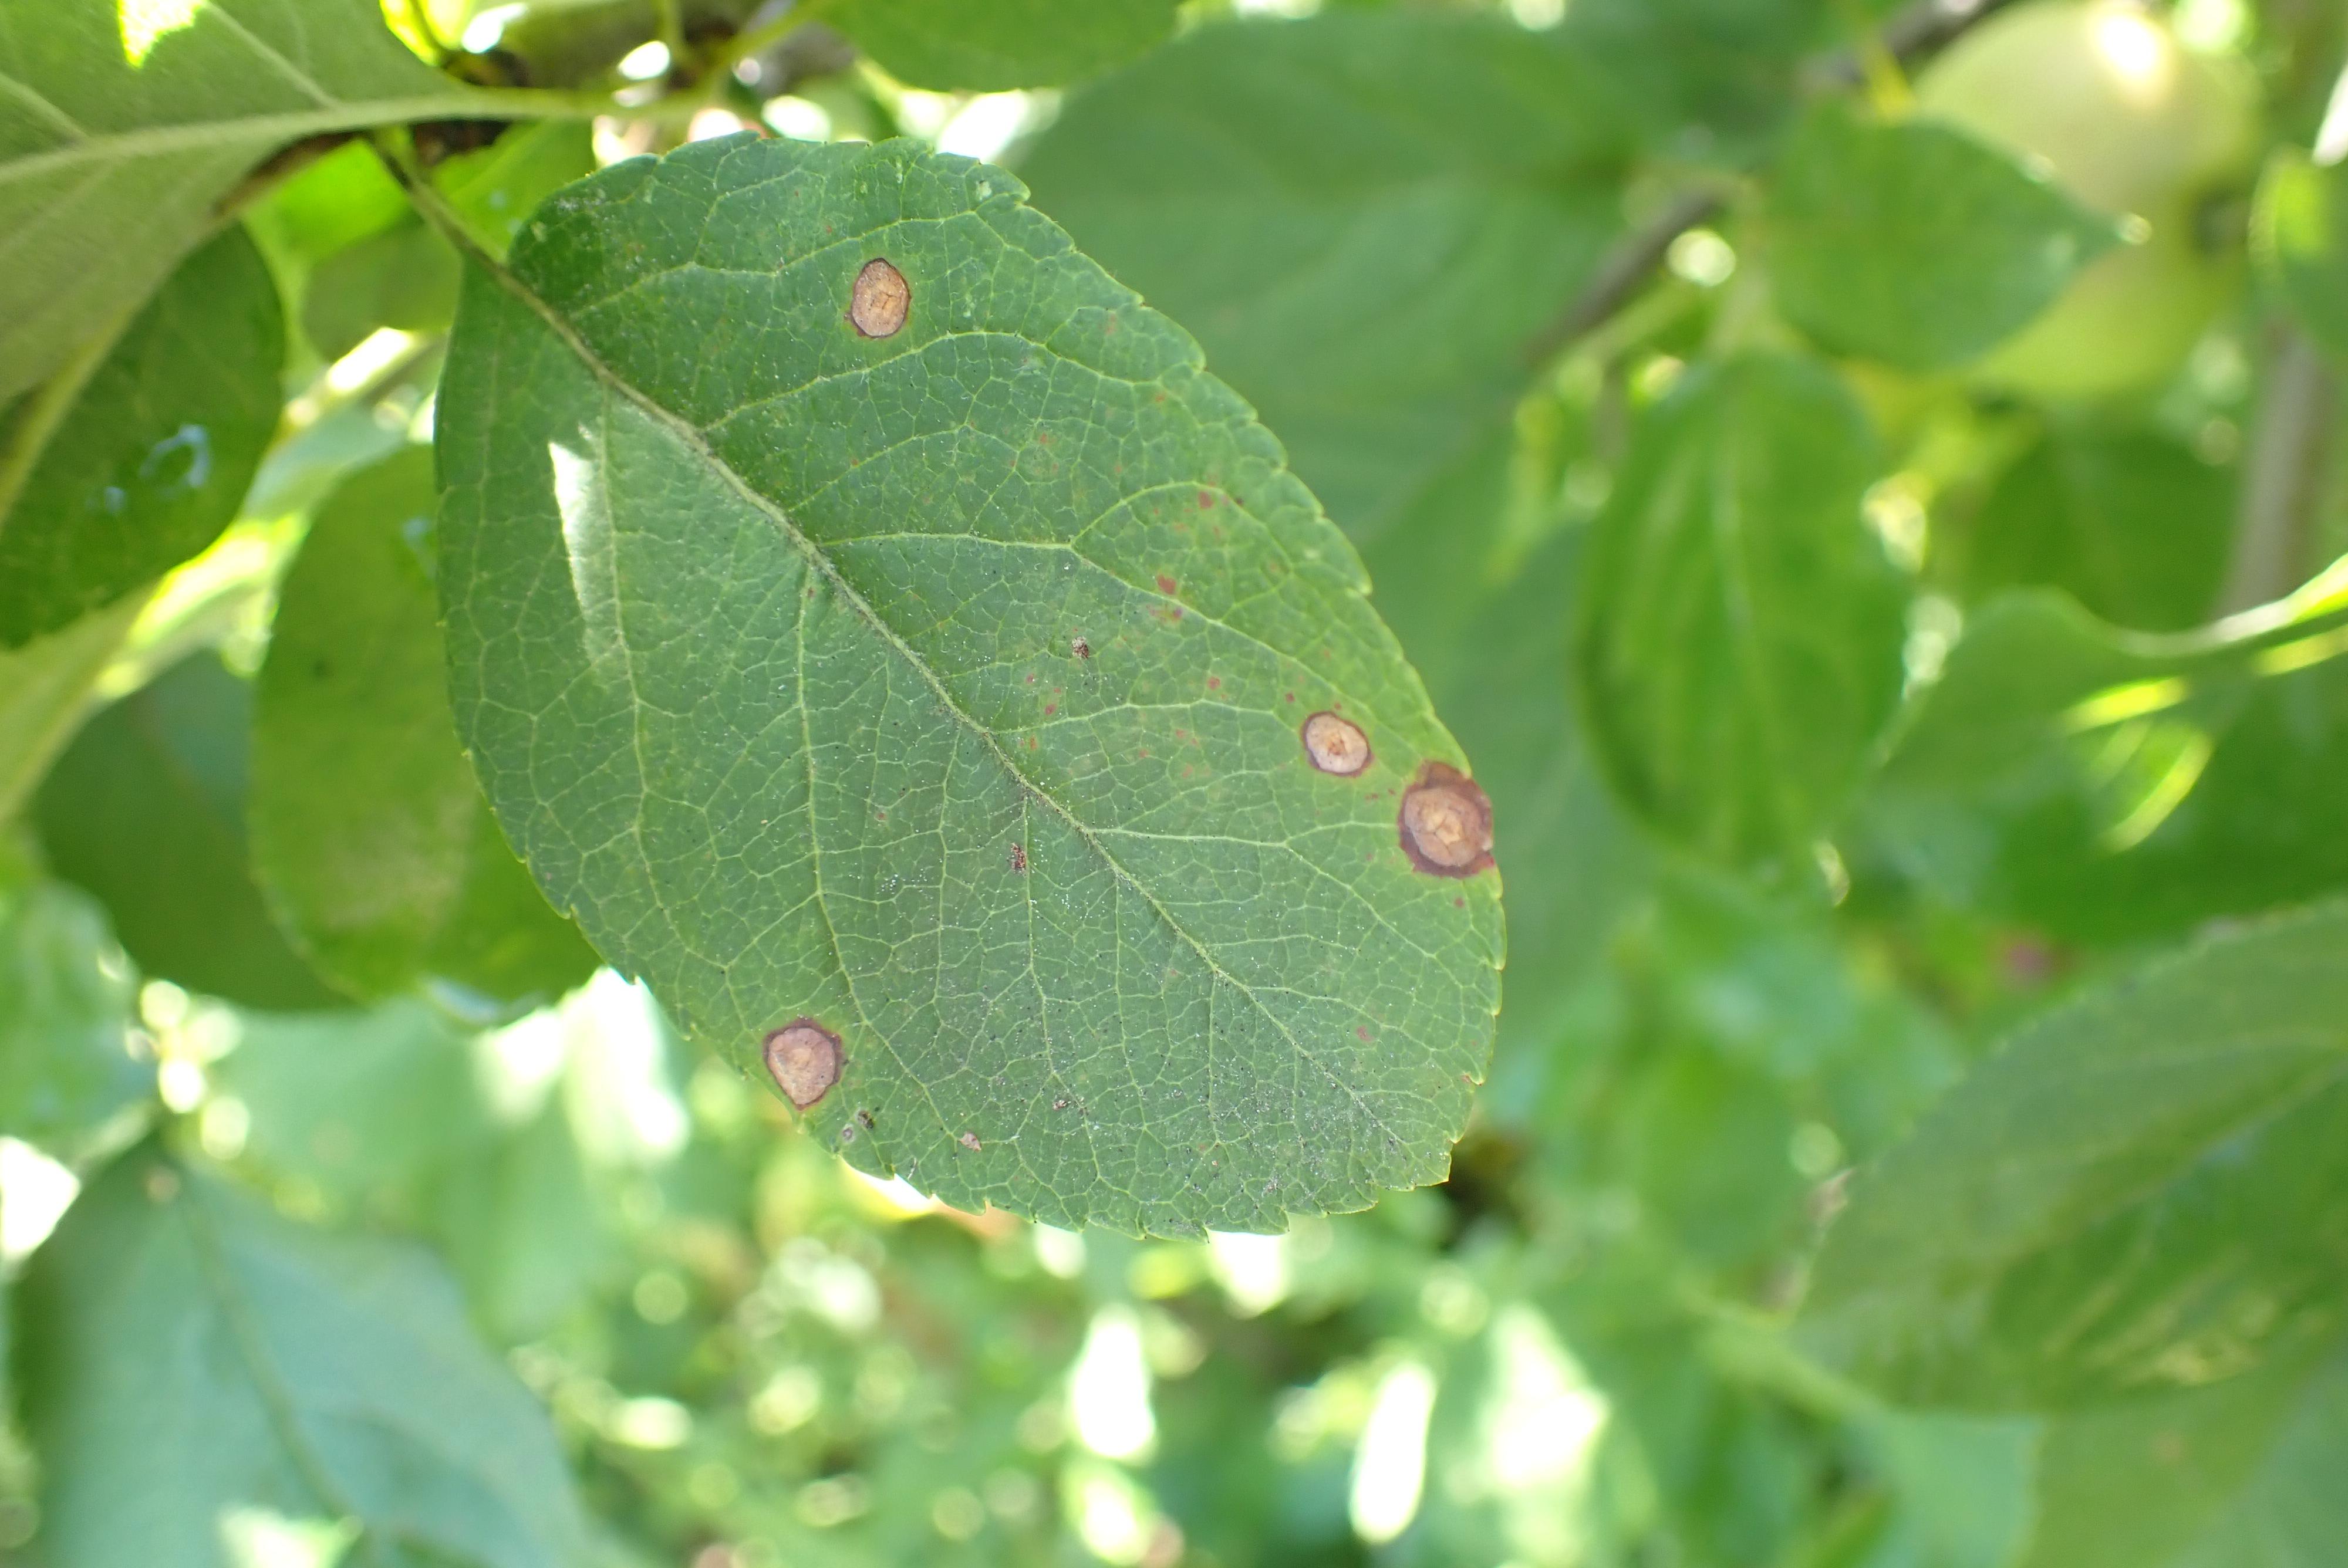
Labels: frog_eye_leaf_spot